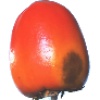
Label: Kaki 1